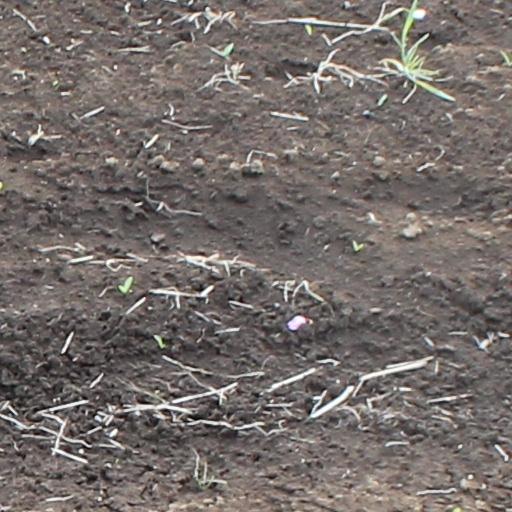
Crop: wheat